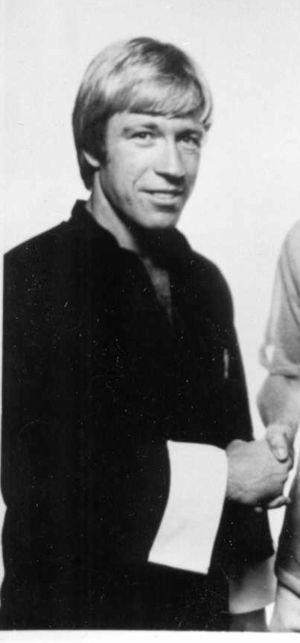
Carlos Ray Norris, dit Chuck Norris, est un acteur américain né le 10 mars 1940 à Ryan.